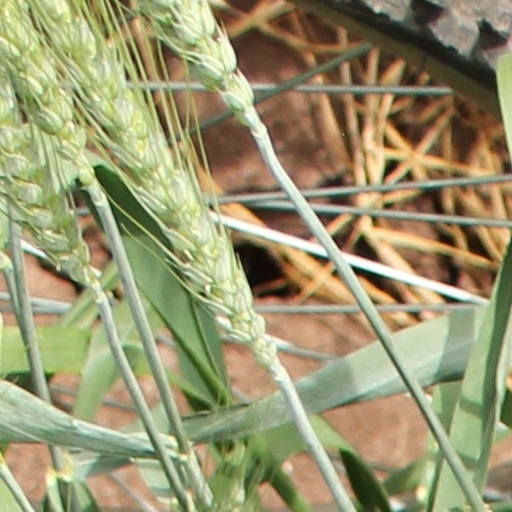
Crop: wheat